Ernst-Kirchweger-Haus

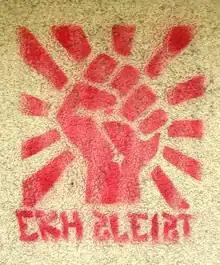
Supportive stencil graffiti: ""EKH BLEIBT"" ("EKH will remain").

In 2004, the owner of the house (the Communist Party of Austria, led by Walter Baier) sold the EKH to a real estate company, whose director was accused of being a former right-wing extremist. The residents were threatened with eviction. After a long struggle with many protests and actions, a company with close contacts to the municipality of Vienna bought the building in July 2005. The threat of eviction passed and in 2008, a rental contract was signed.